Sky position (RA, Dec in degrees): 127.803, 13.776
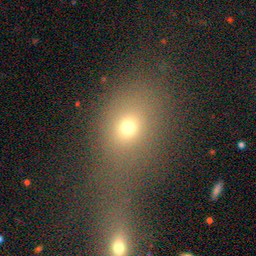
Galaxy morphology: Merging Galaxies